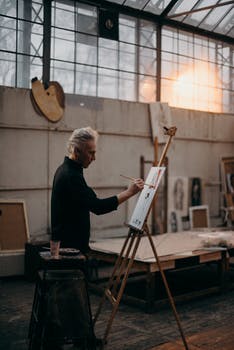
Label: No Watermark